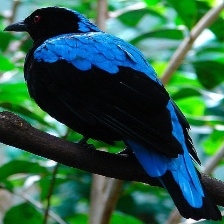
Species: FAIRY BLUEBIRD
Scientific name: IRENA